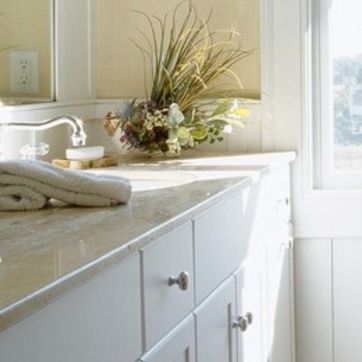
Material: polishedstone